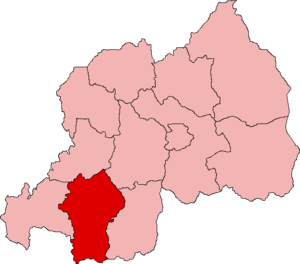
La province de Gikongoro était, de 2002 à 2006, la dénomination de l'une des 12 provinces du Rwanda. Gikongoro en était la « capitale ».